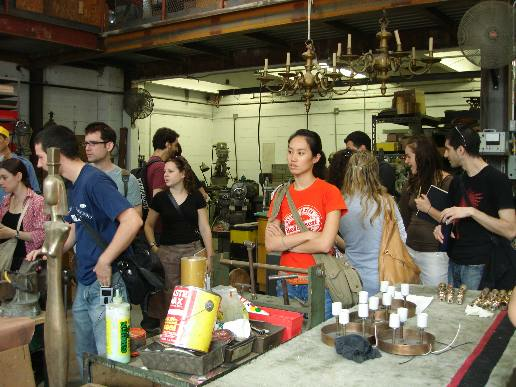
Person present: Yes